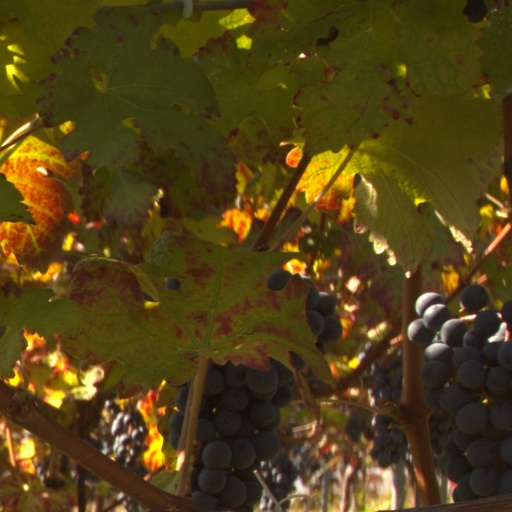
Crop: grape